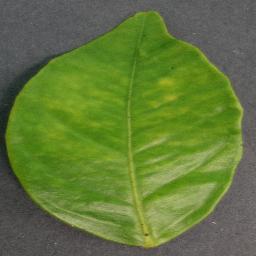
Label: Orange___Haunglongbing_(Citrus_greening)